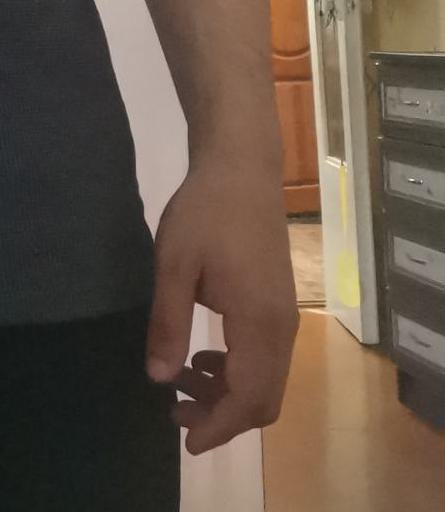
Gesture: no_gesture